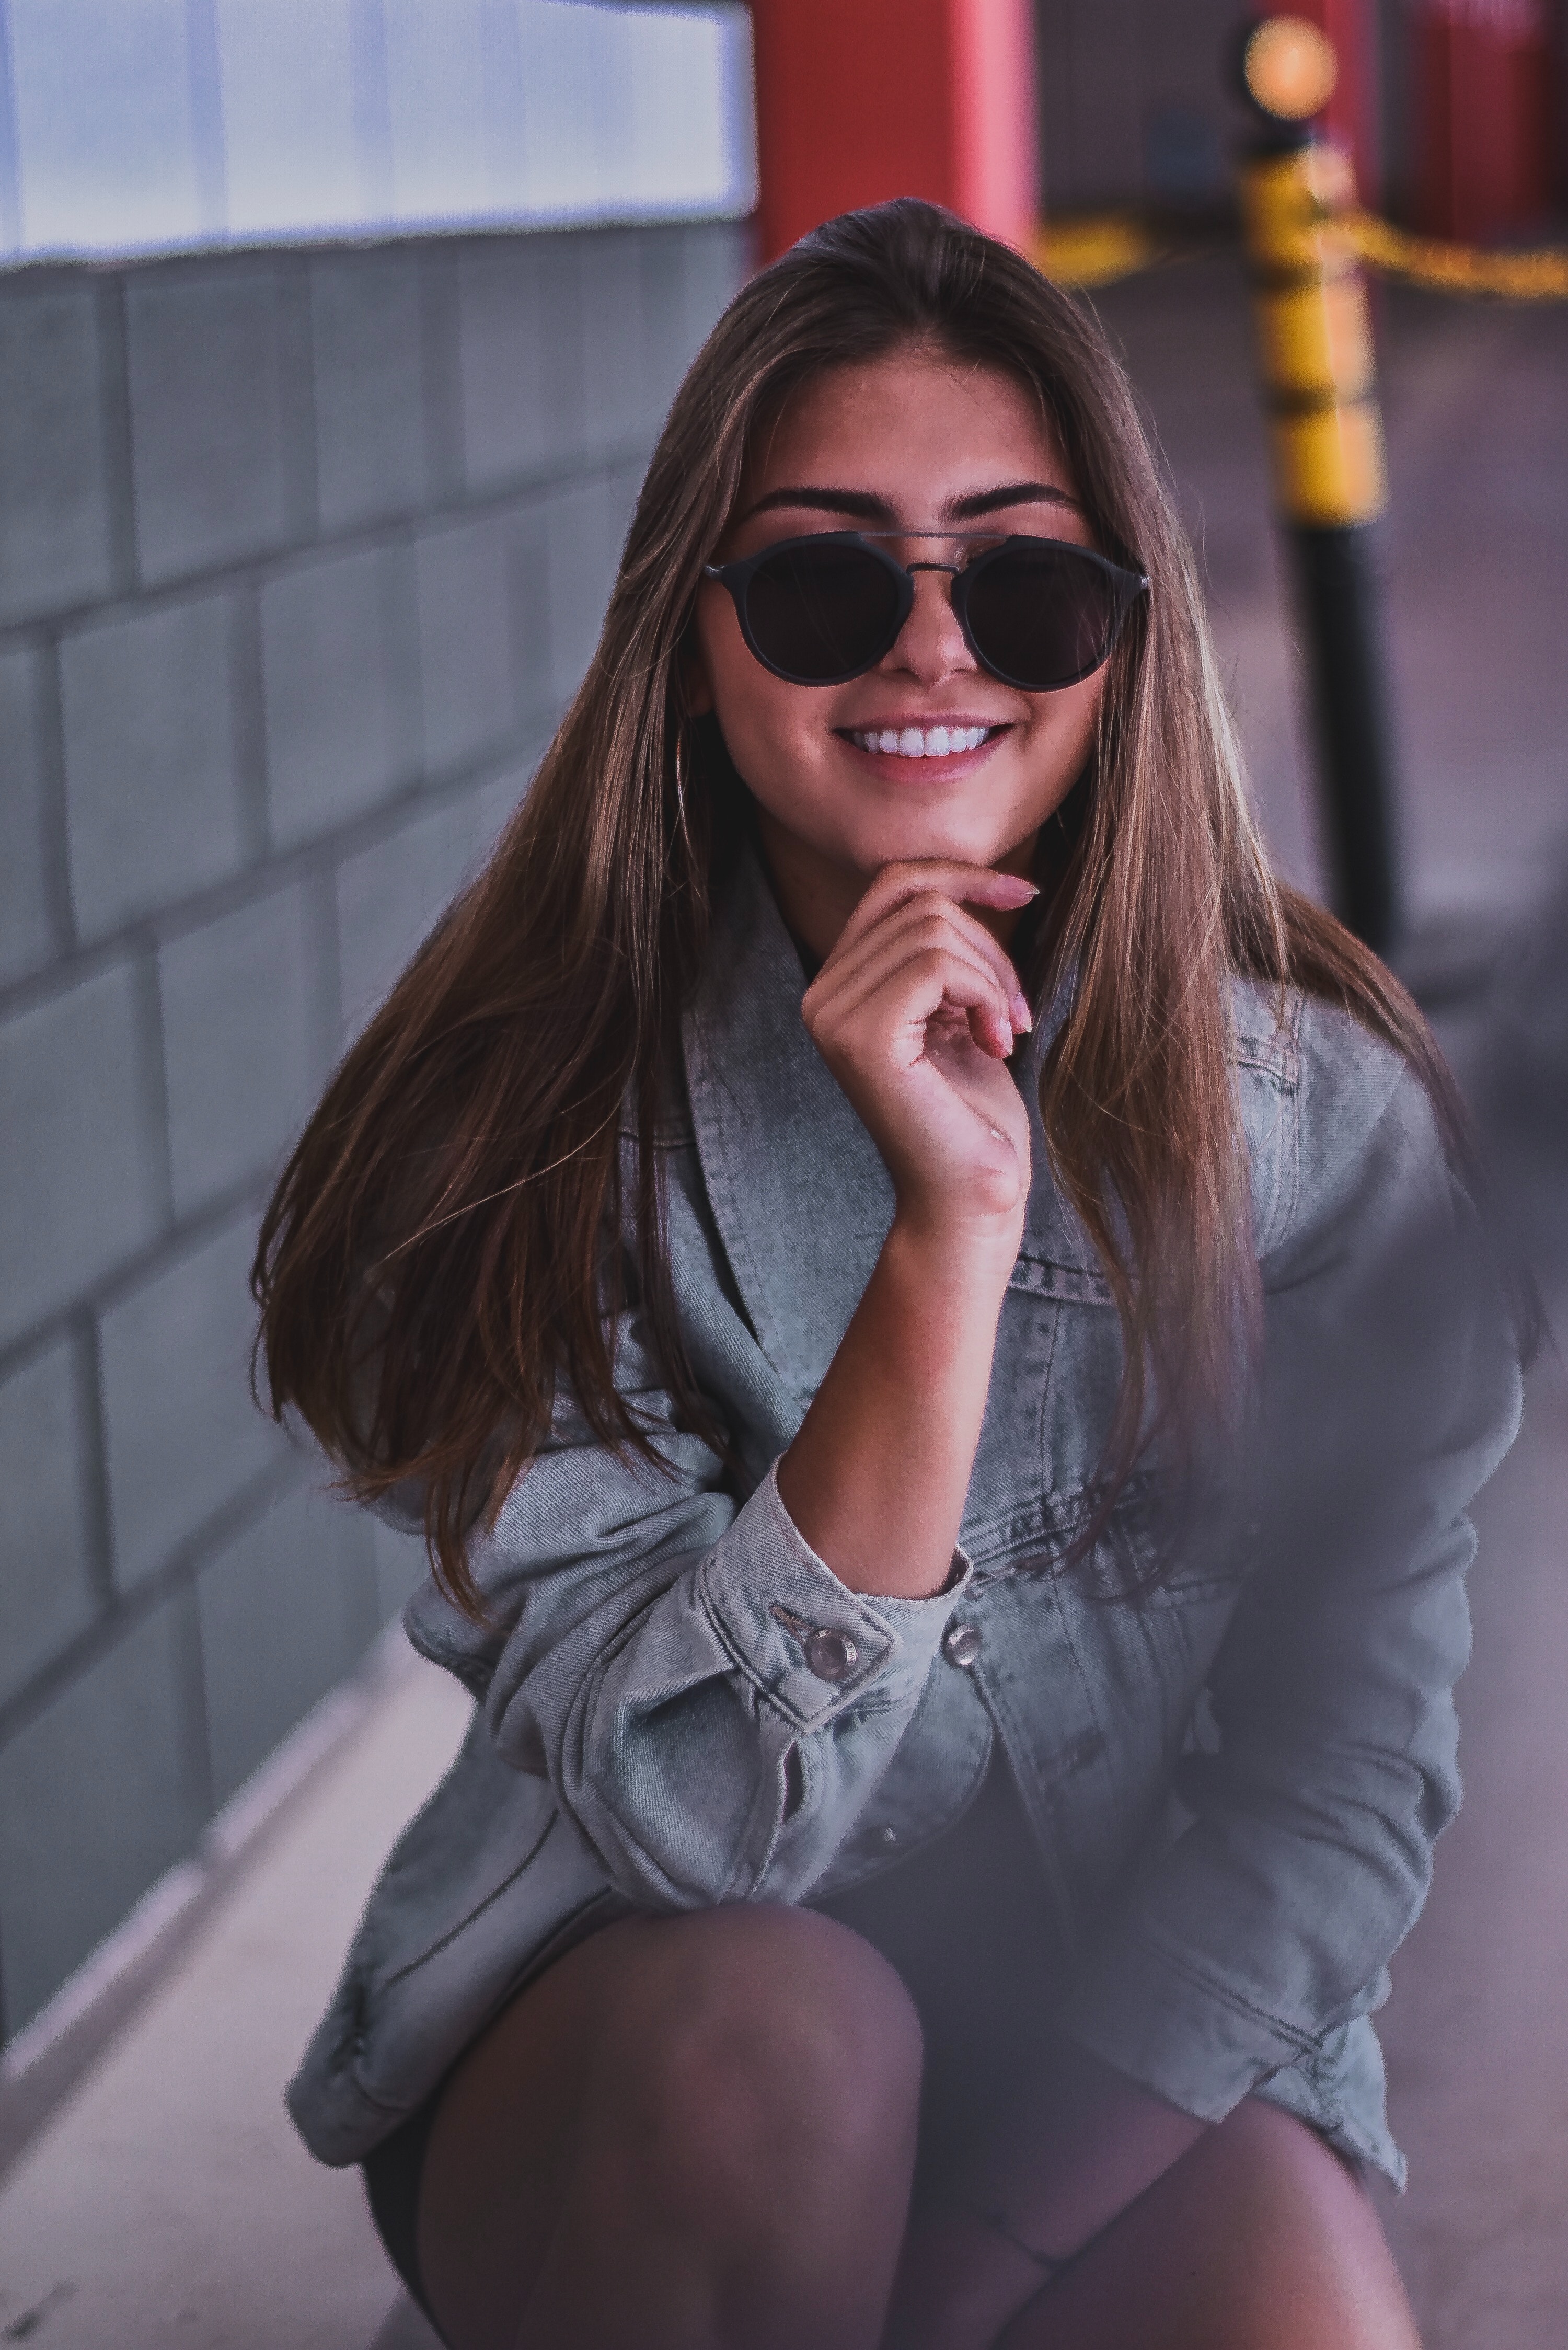
eyewear, hair, face, sunglasses, photograph, glasses, beauty, cool, pink, fashion, street fashion, lip, snapshot, yellow, long hair, vision care, photography, model, photo shoot, leg, smile, brown hair, outerwear, black hair, sitting, thigh, street, shorts, style, jacket